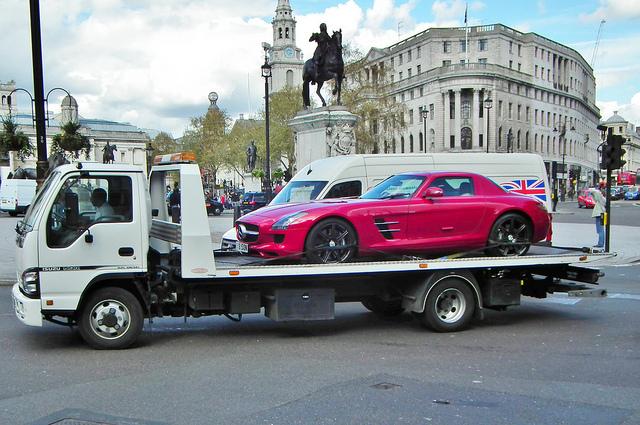
a really nice care on a flat bed being towed